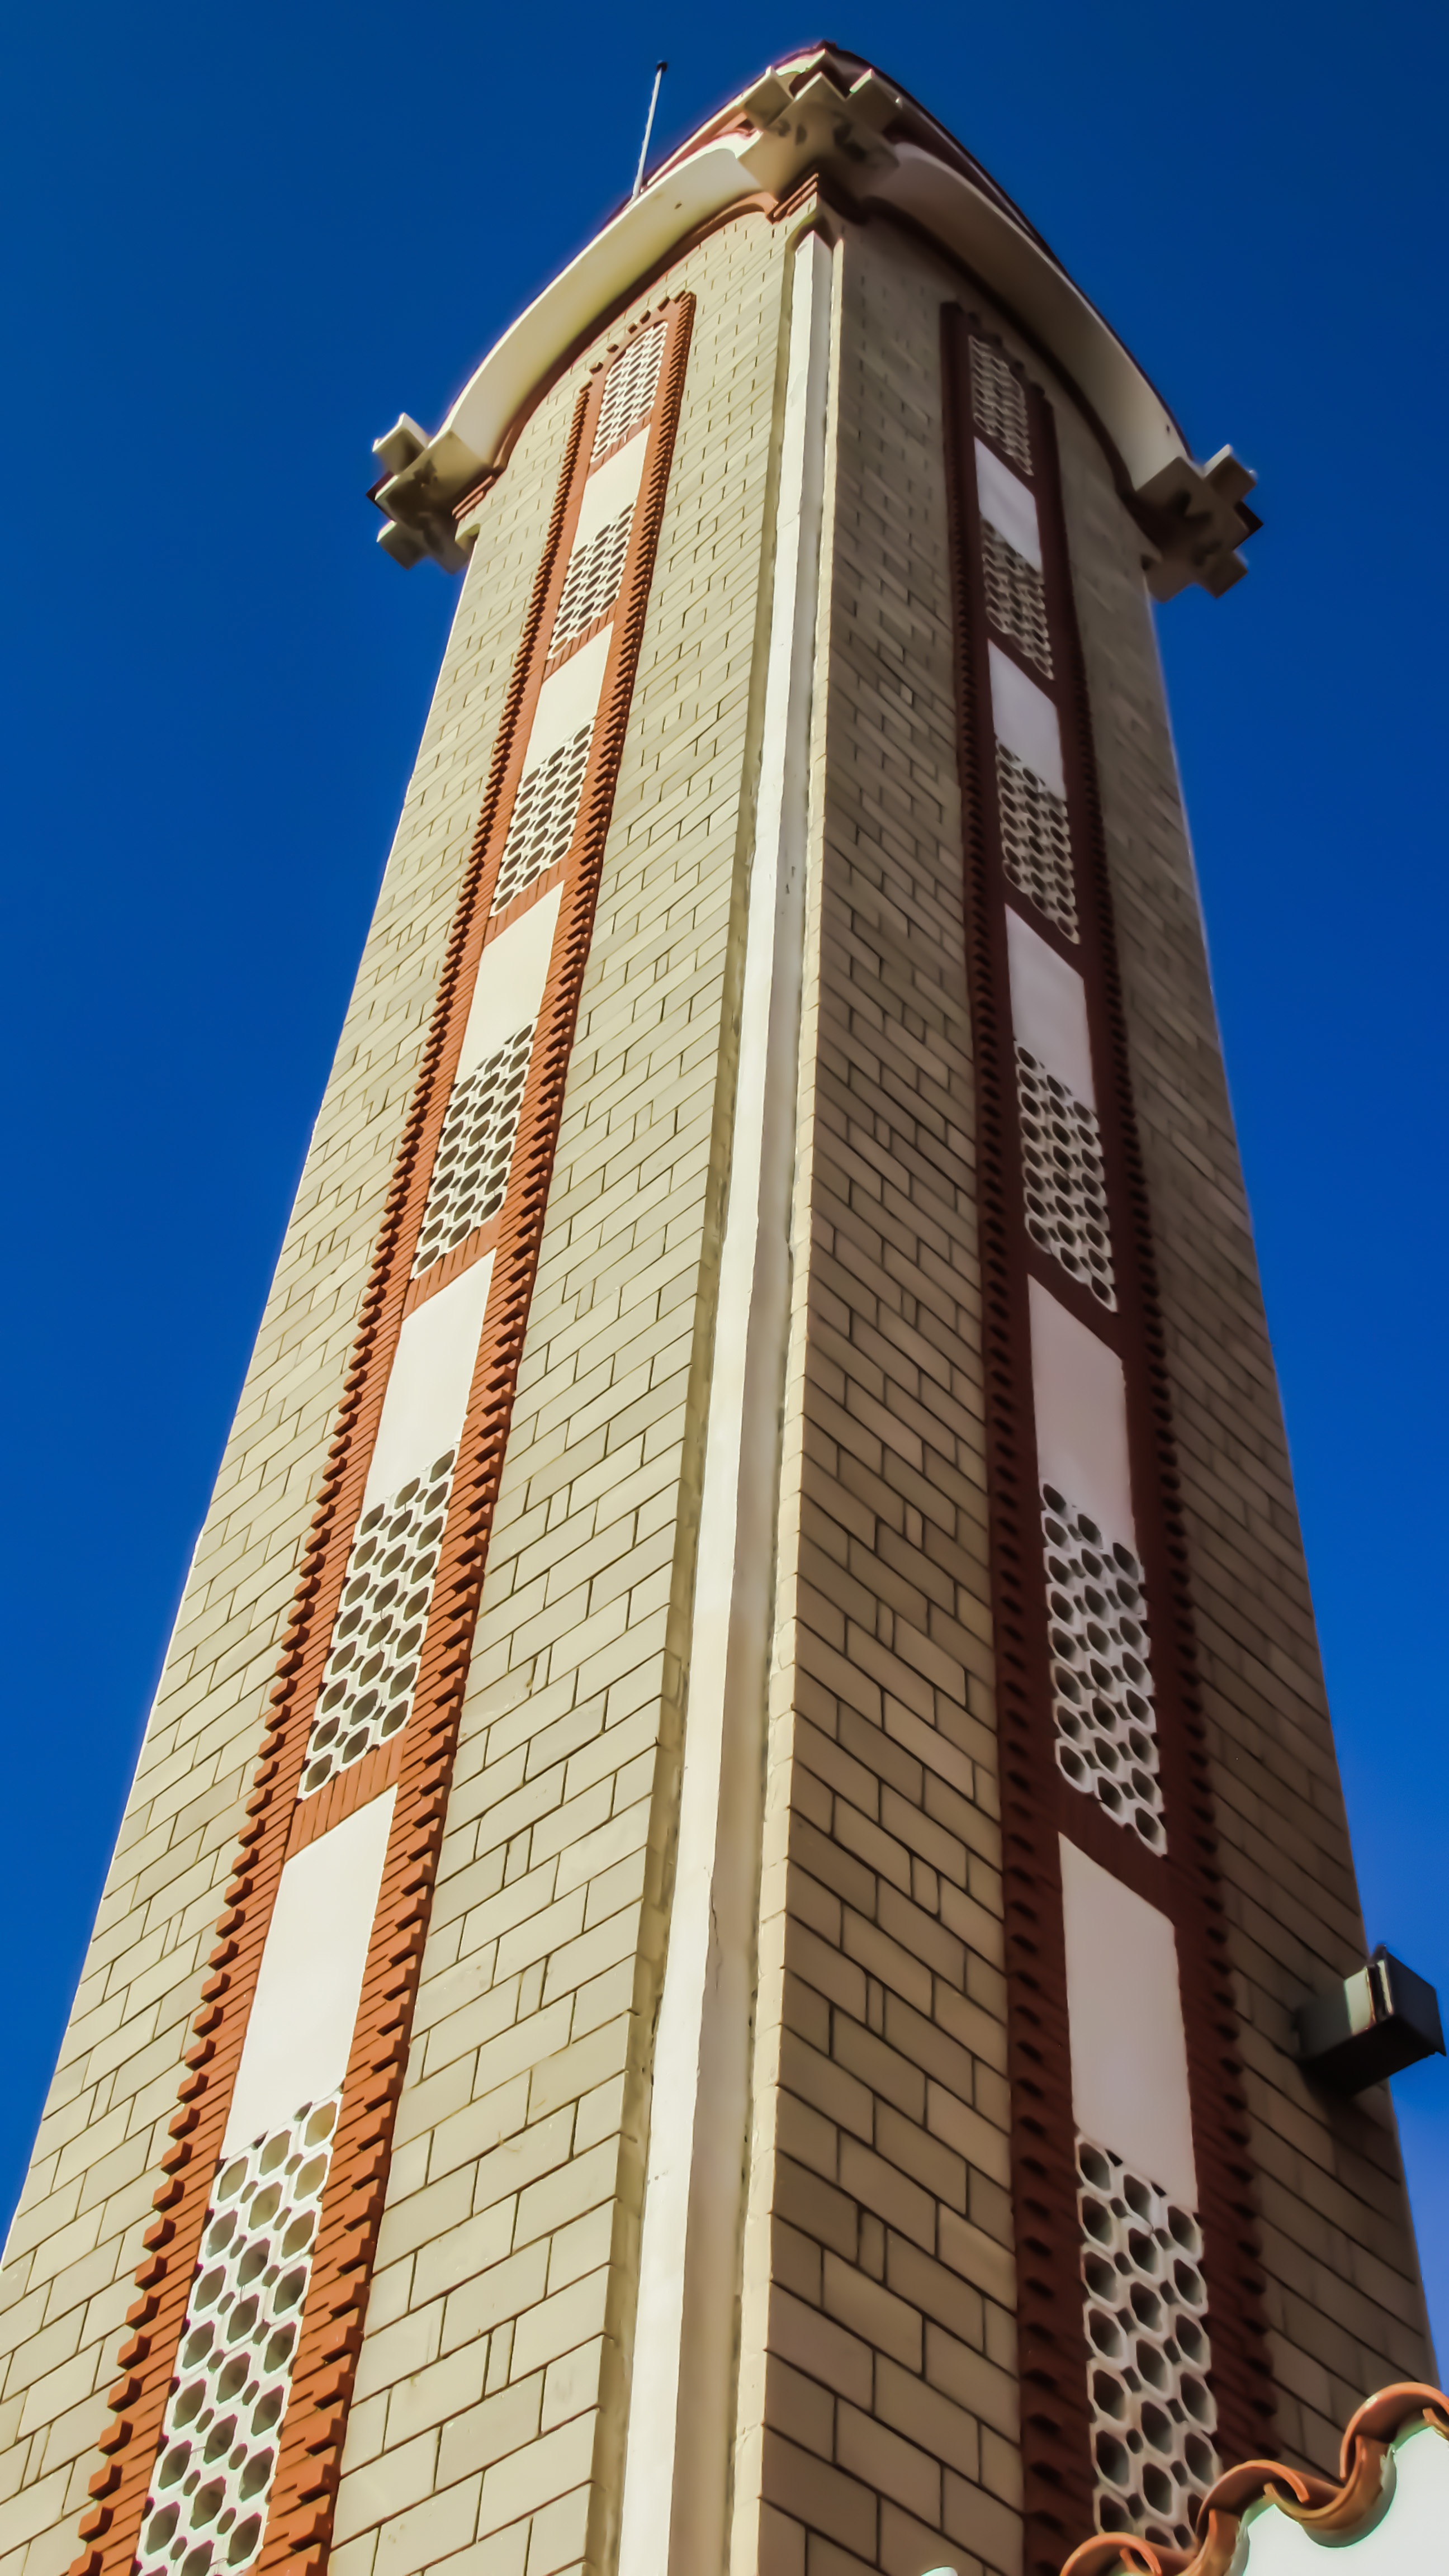
architecture, building, skyscraper, downtown, tower, landmark, facade, church, tower block, bell tower, steeple, tall, cyprus, belfry, dherynia